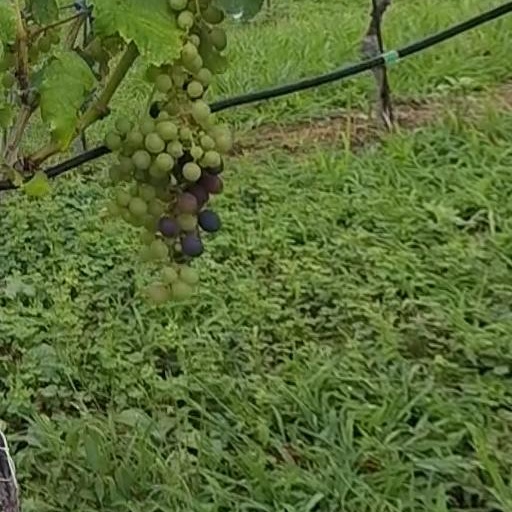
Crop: grape